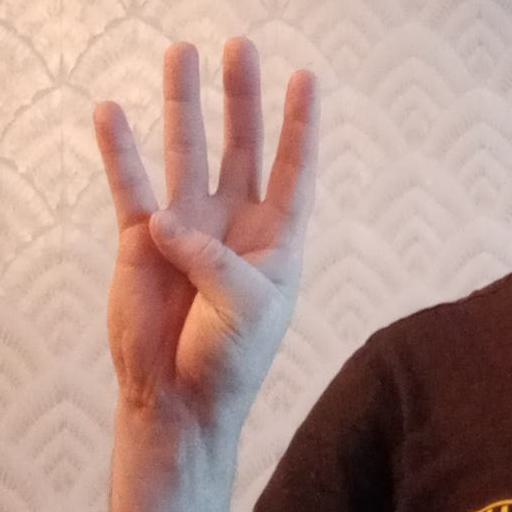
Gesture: four